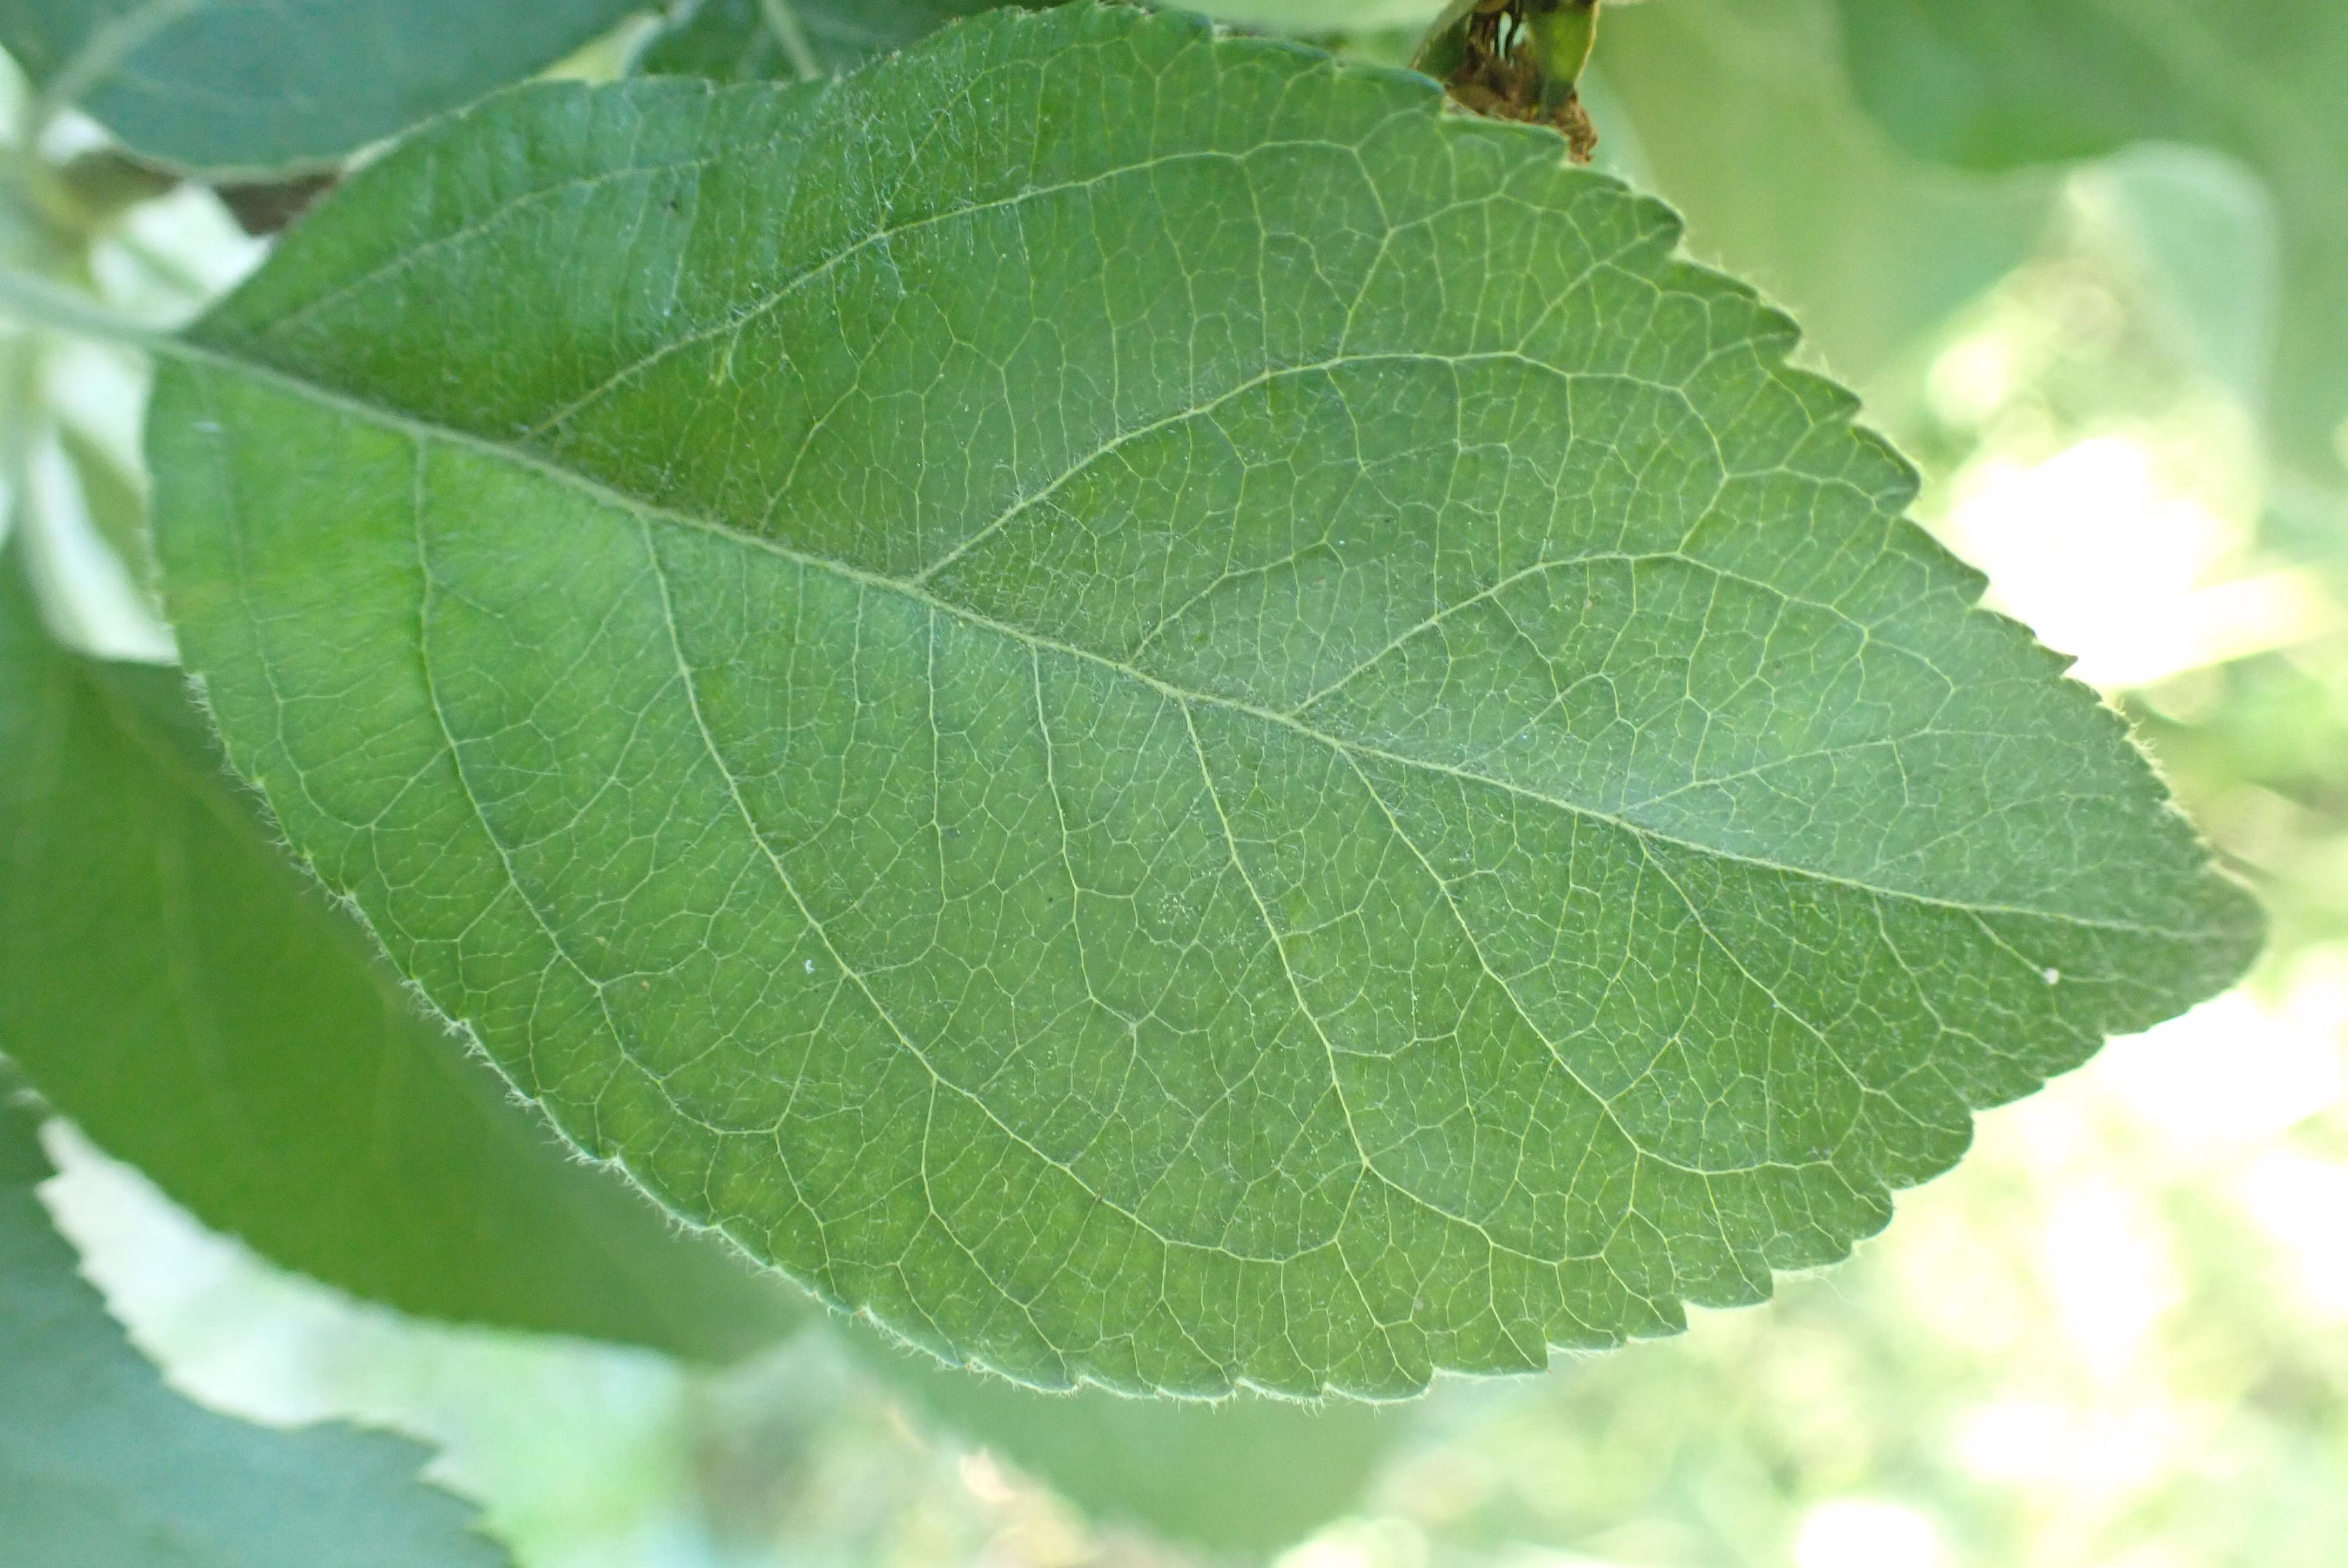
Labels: healthy